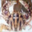
Label: cra